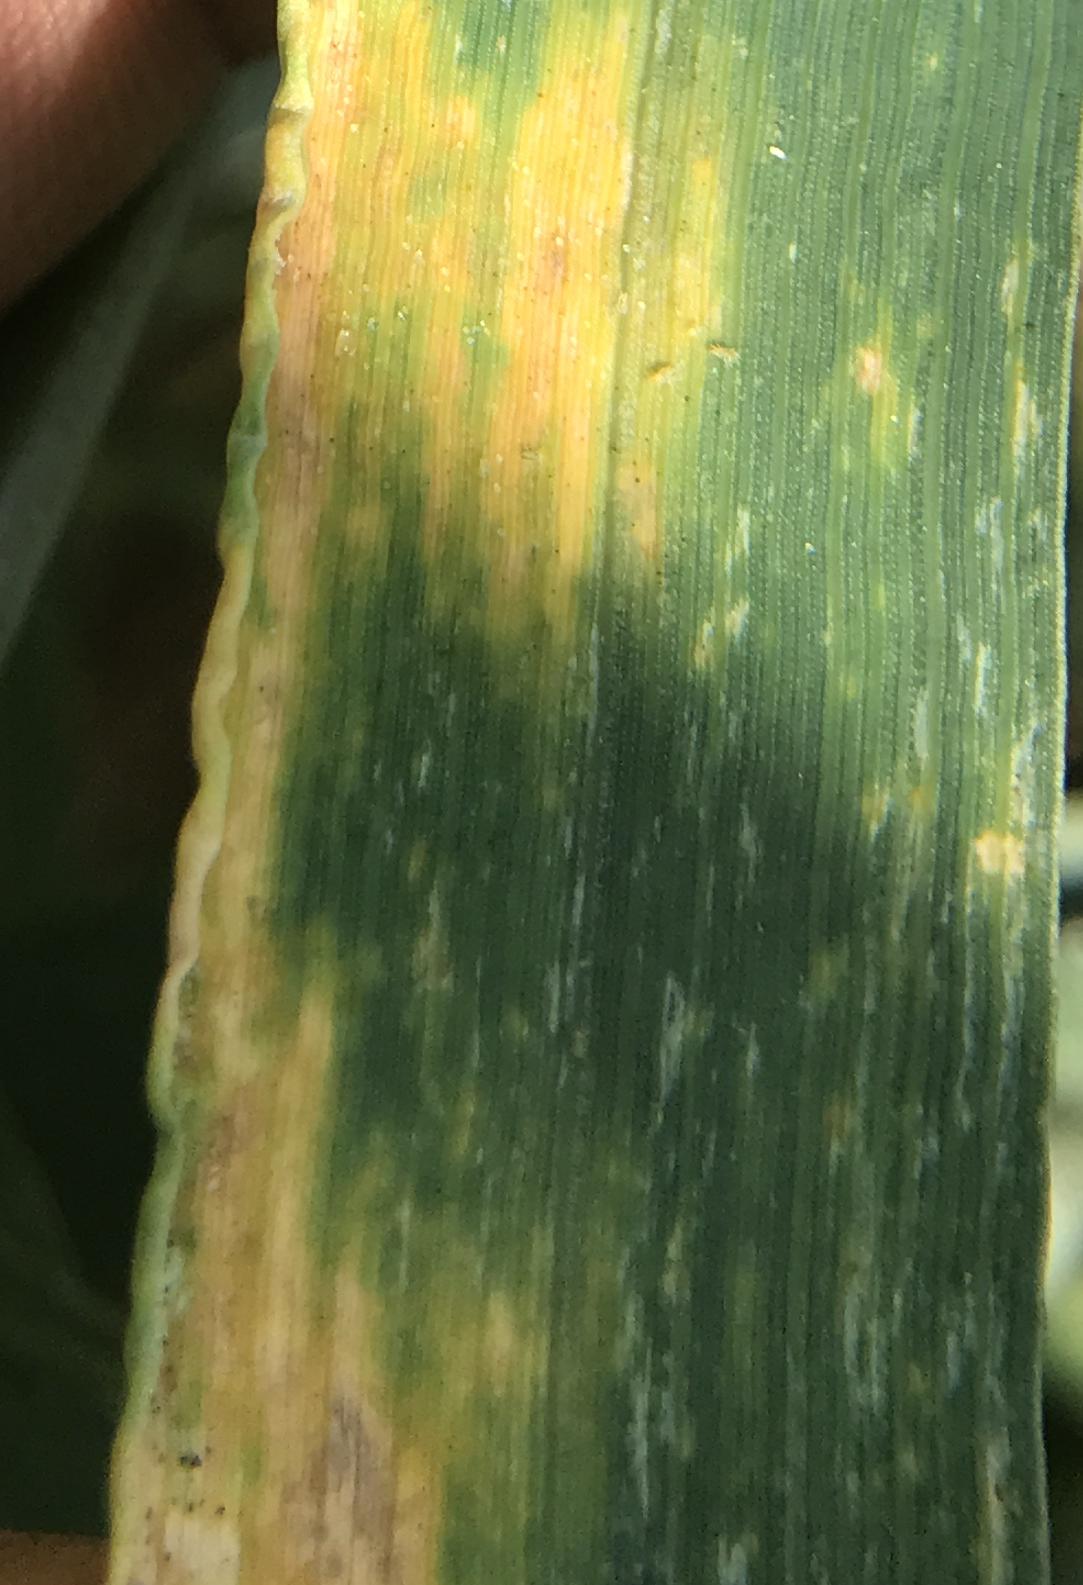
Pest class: cereal_grass_aphid